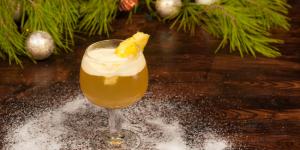
ponche a la romana